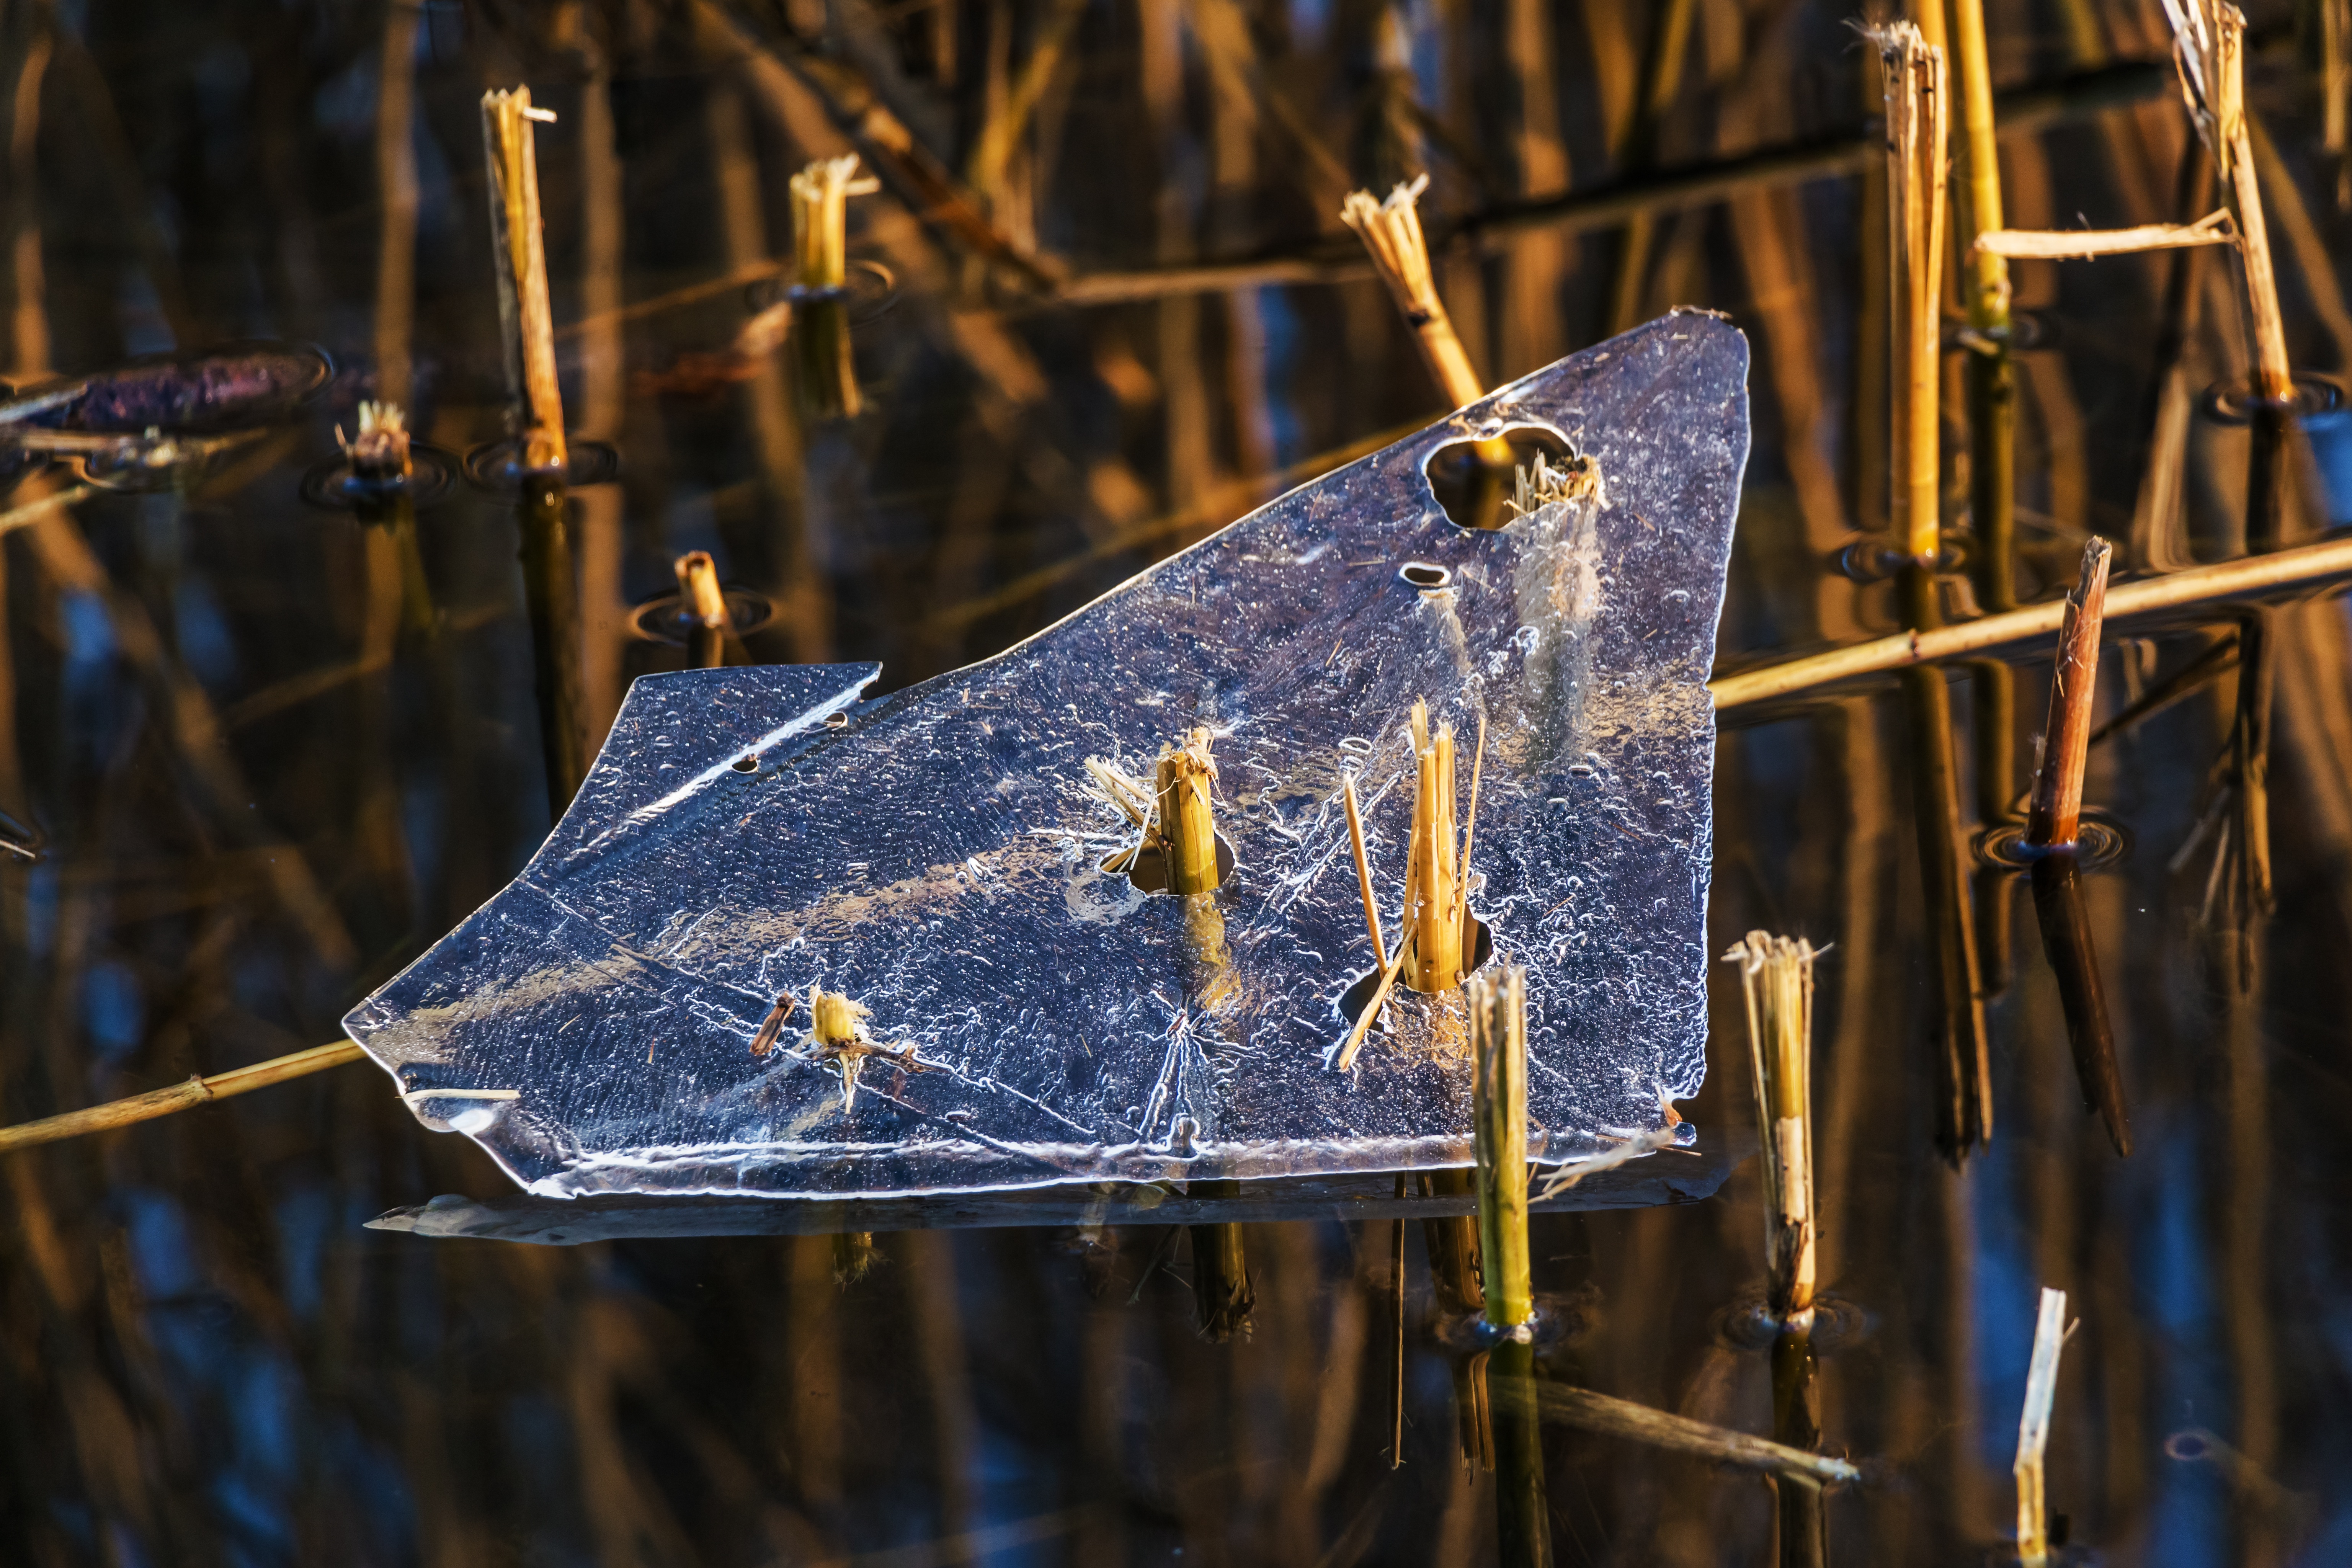
water, nature, cold, winter, light, night, lake, frost, reed, ice, evening, reflection, color, blue, season, thaw, disk, frosty, february, macro photography, water surface, thin ice